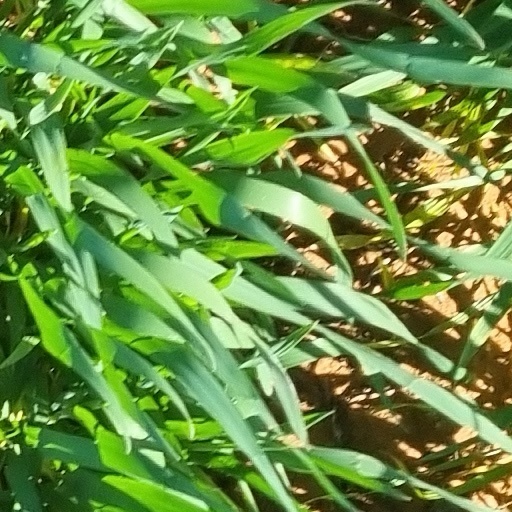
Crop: wheat